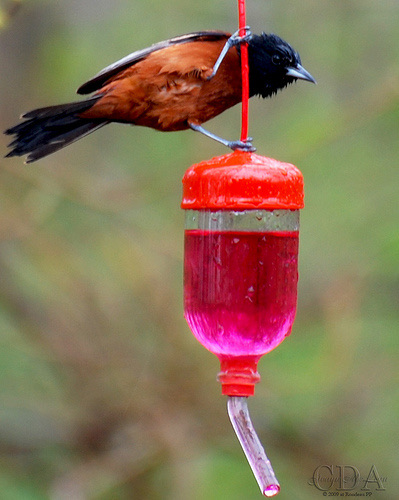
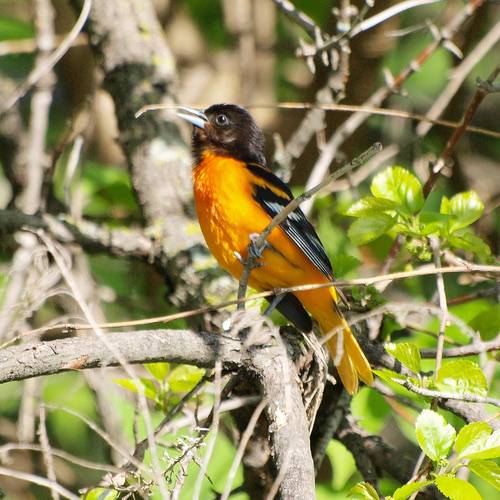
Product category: misc
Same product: yes